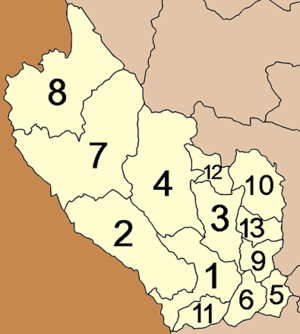
Kanchanaburi est une province de Thaïlande.